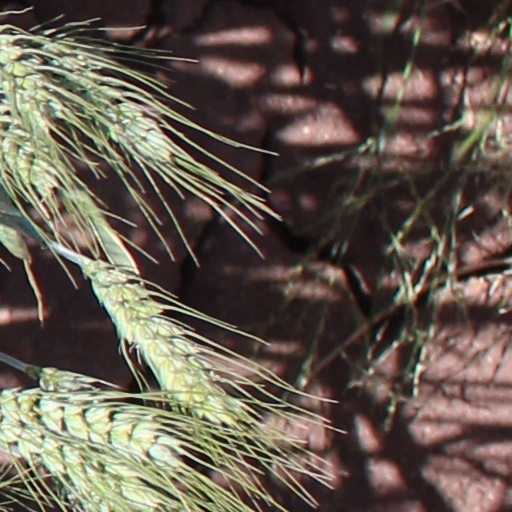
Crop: wheat